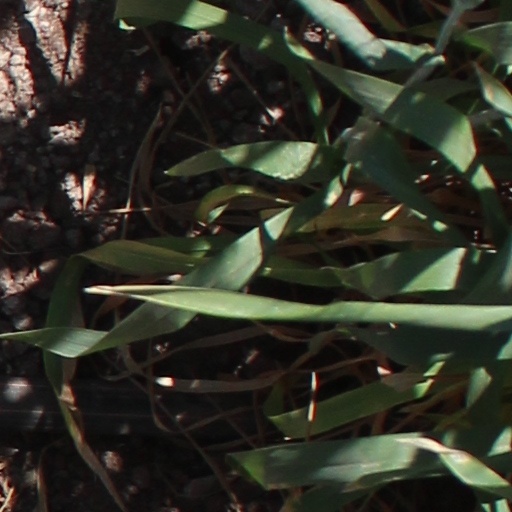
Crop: wheat